Cley next the Sea

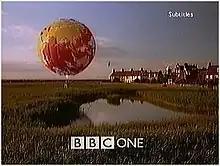
BBC One balloon over Cley

The marshes around Cley are internationally important for their populations of rare breeding and visiting birds. Cley Marshes bird reserve has been in the care of the Norfolk Wildlife Trust since 1926, making it the oldest county Wildlife Trust reserve in Britain. Among resident breeding birds are avocet, bearded tit, bittern, marsh harrier and spoonbill. Winter visitors include brent goose, Eurasian wigeon, pintail and many species of wading birds. Cley, like neighbouring Salthouse, is ideally situated at the apex of the North Norfolk coast as a staging ground for passage migrants, vagrants and rarities of all kinds. A new eco-friendly visitor centre opened in 2007 containing a café, shop, viewing areas (including viewing from a camera on the reserve), exhibition area, interpretation and toilets. The view from the visitor centre across the marsh to the sea is breathtaking. Cley Marshes is the home of the Bird Information Service, publishers of "Birding World". The shingle bank holds large numbers of yellow horned poppy.